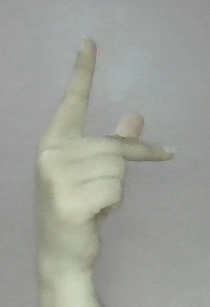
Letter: dha